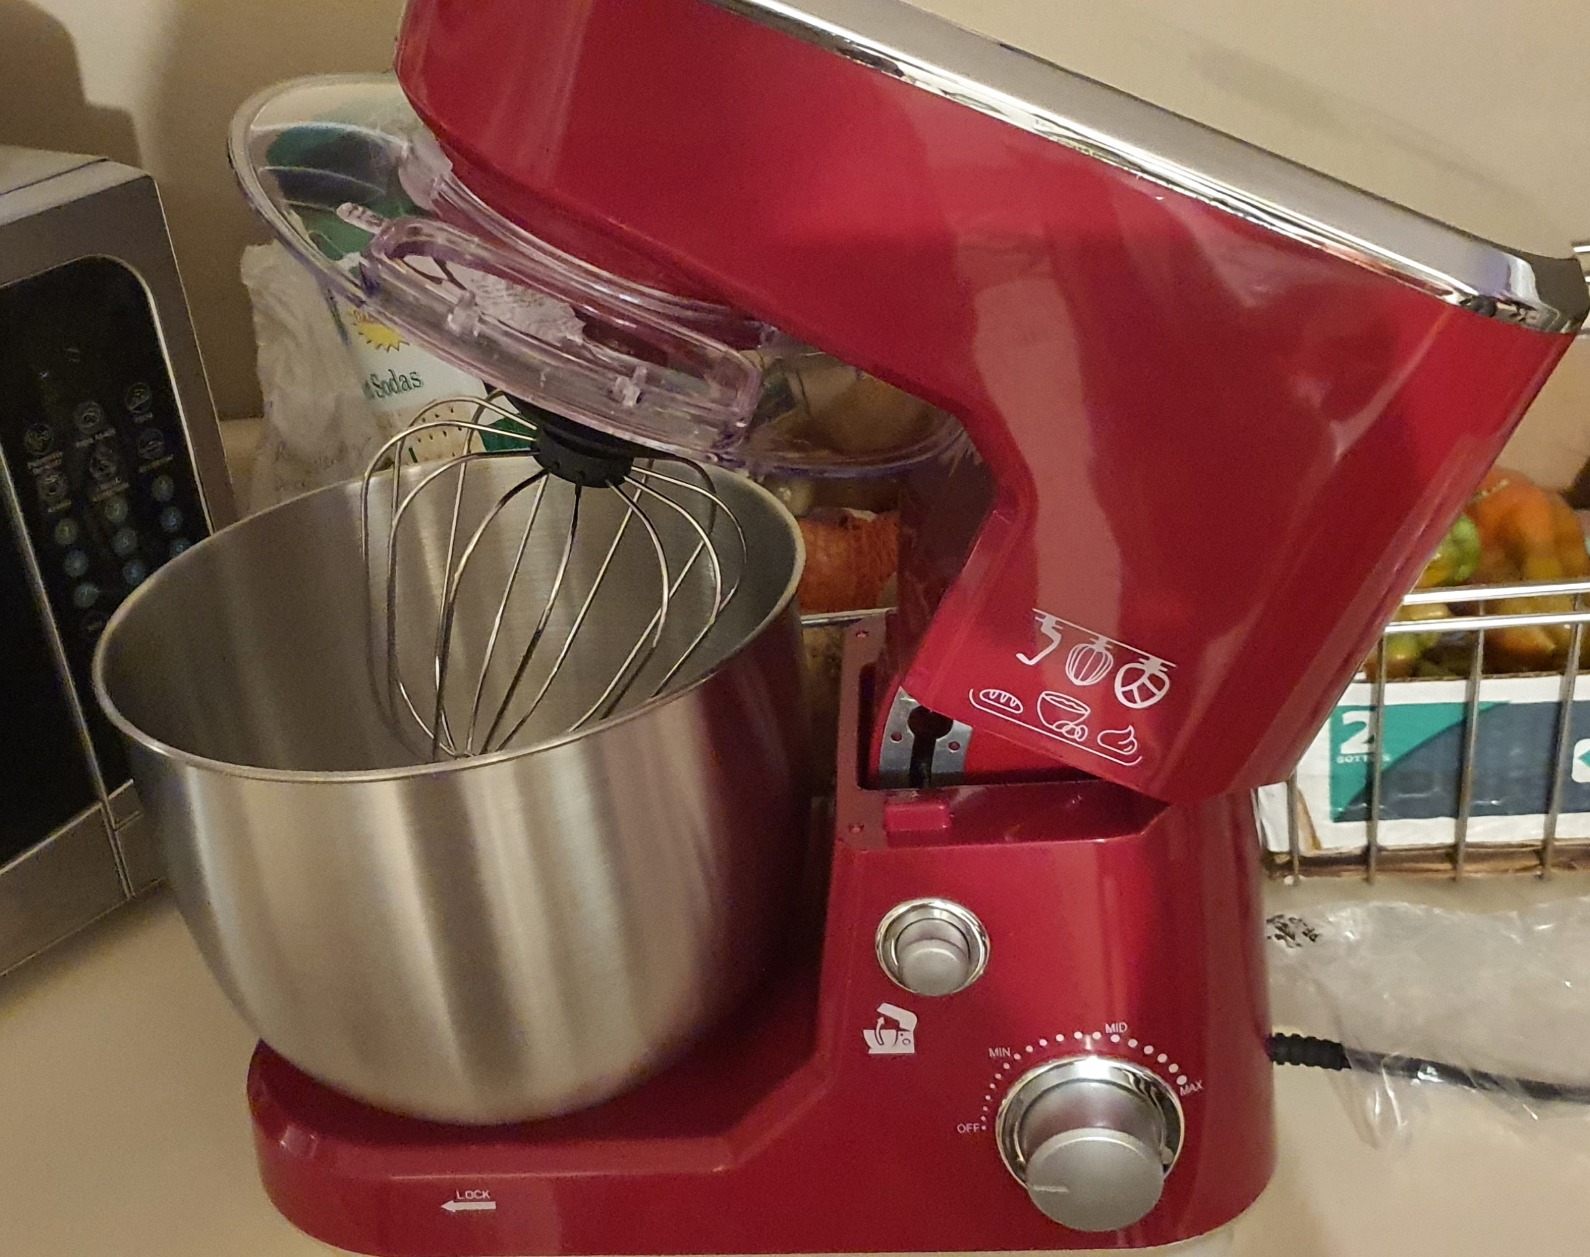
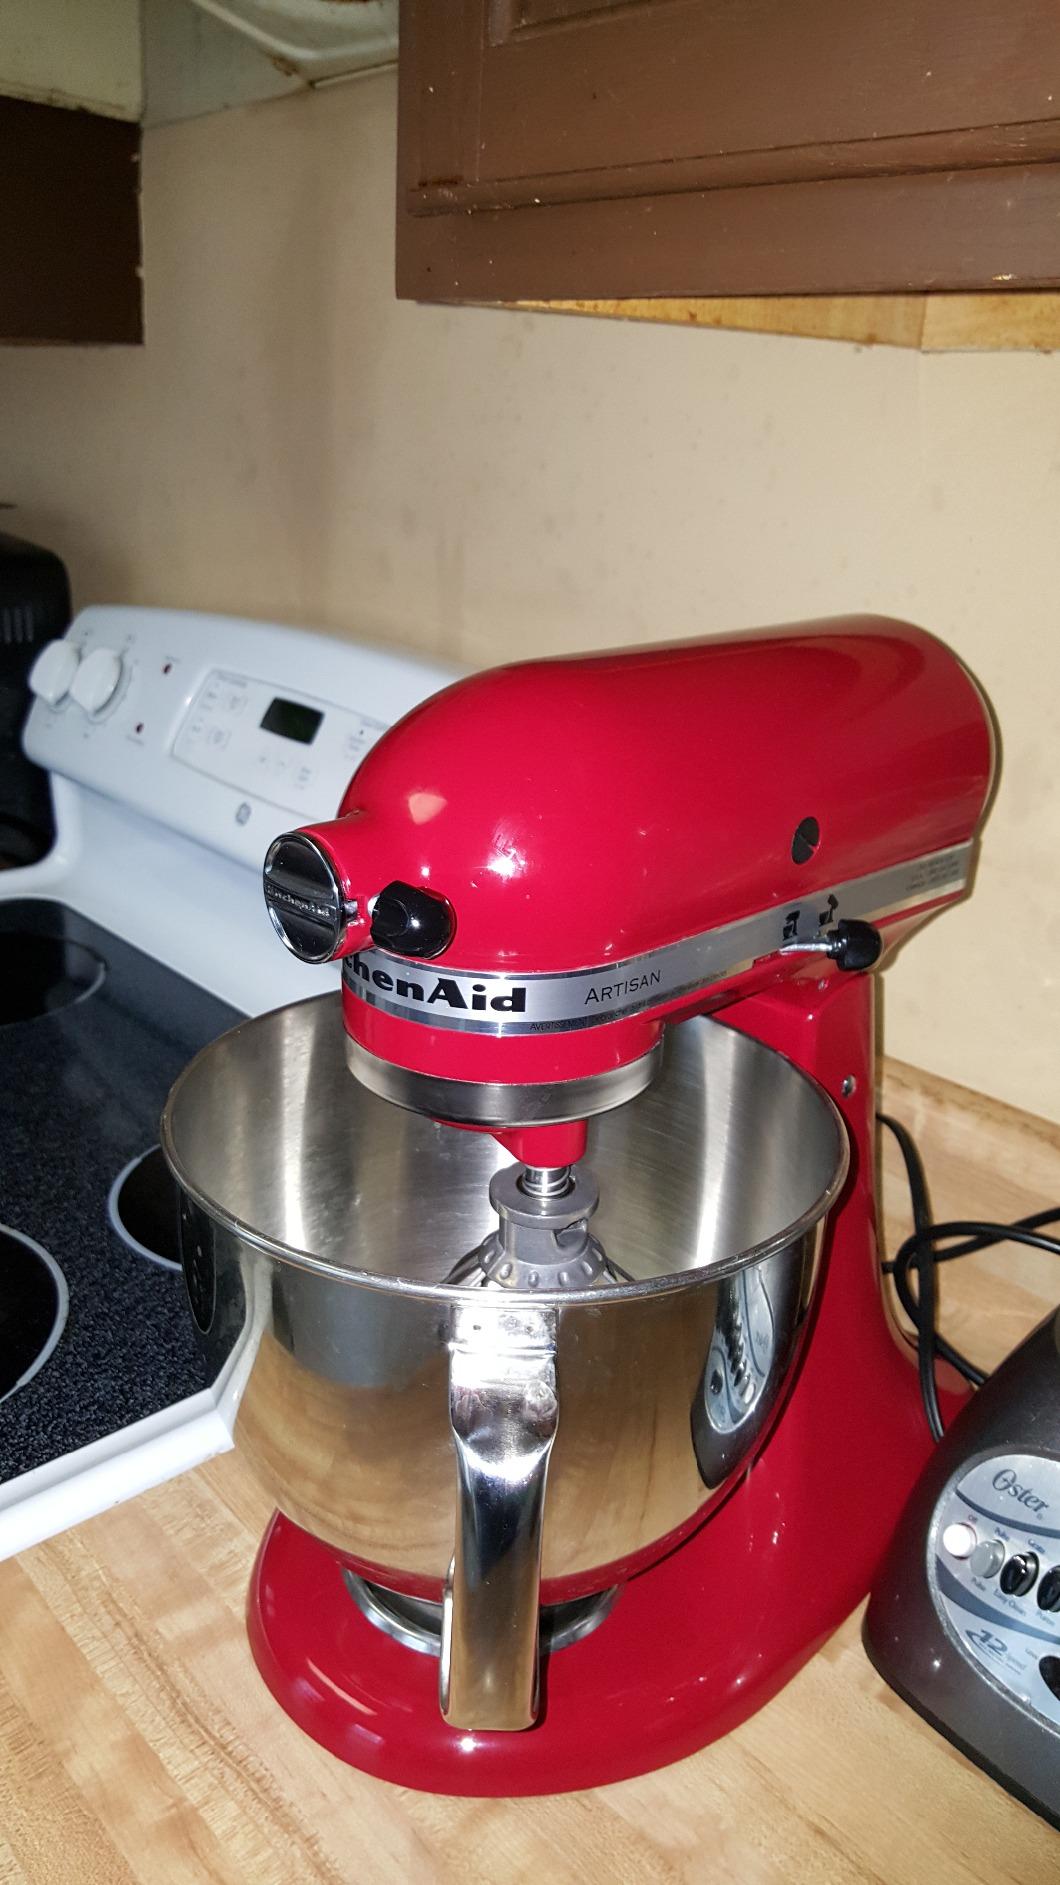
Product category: items_mixer
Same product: no